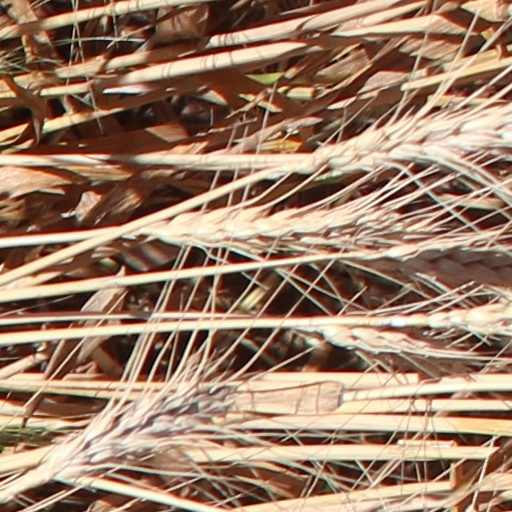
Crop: wheat